Transport in the Isle of Man

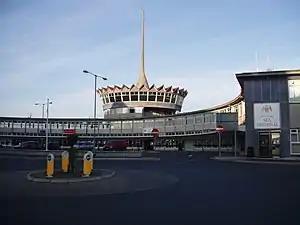
Isle of Man Sea Terminal at Douglas Harbour

There are ports at Castletown, Douglas, Peel, Port St Mary and Ramsey. Douglas is served by frequent ferries to/from England and occasional ferries to/from Ireland; the sole operator is the Isle of Man Steam Packet Company, with exclusive use of the Isle of Man Sea Terminal and the Douglas port linkspans under the conditions of the user agreement with the Isle of Man Government.